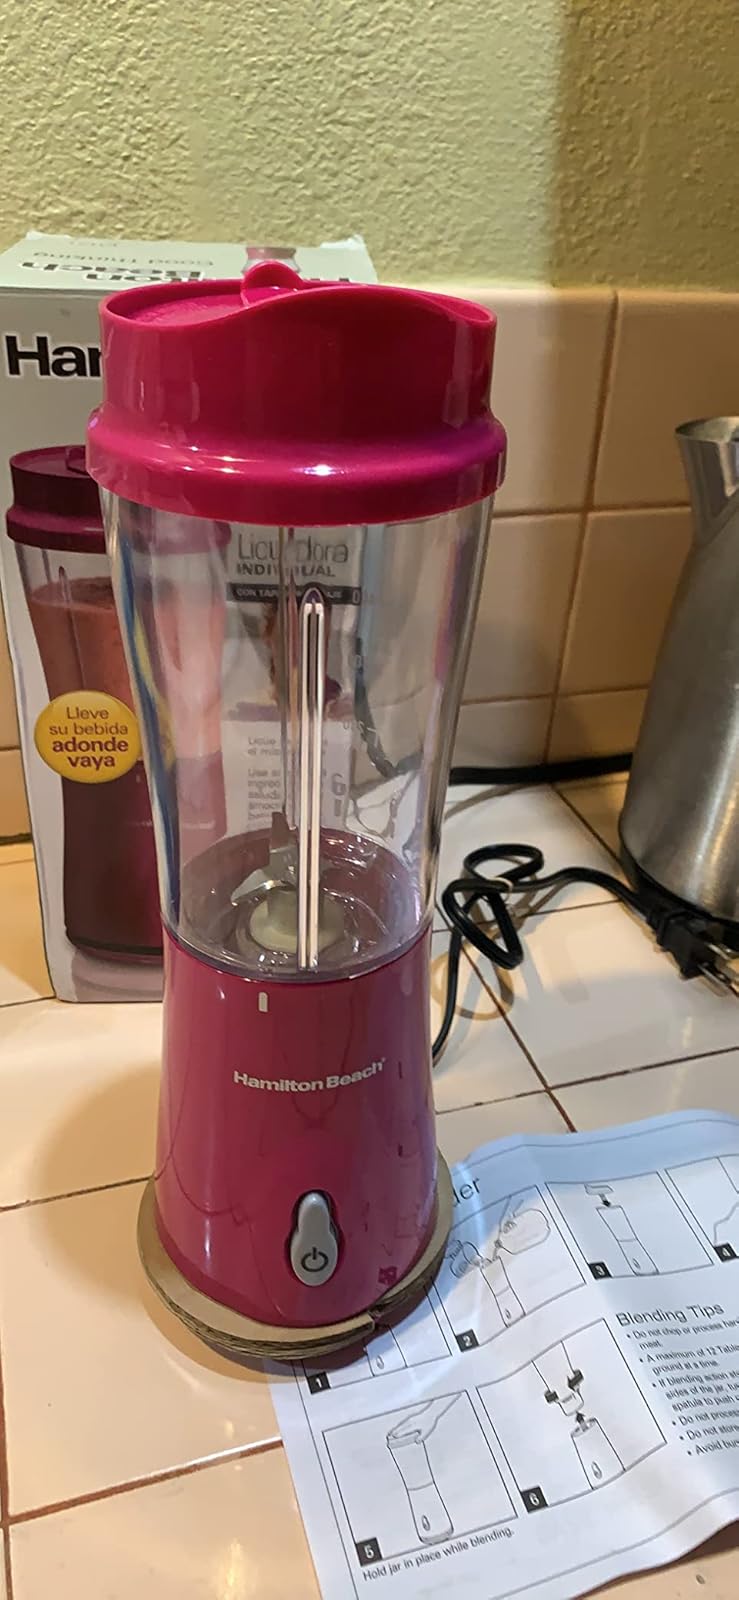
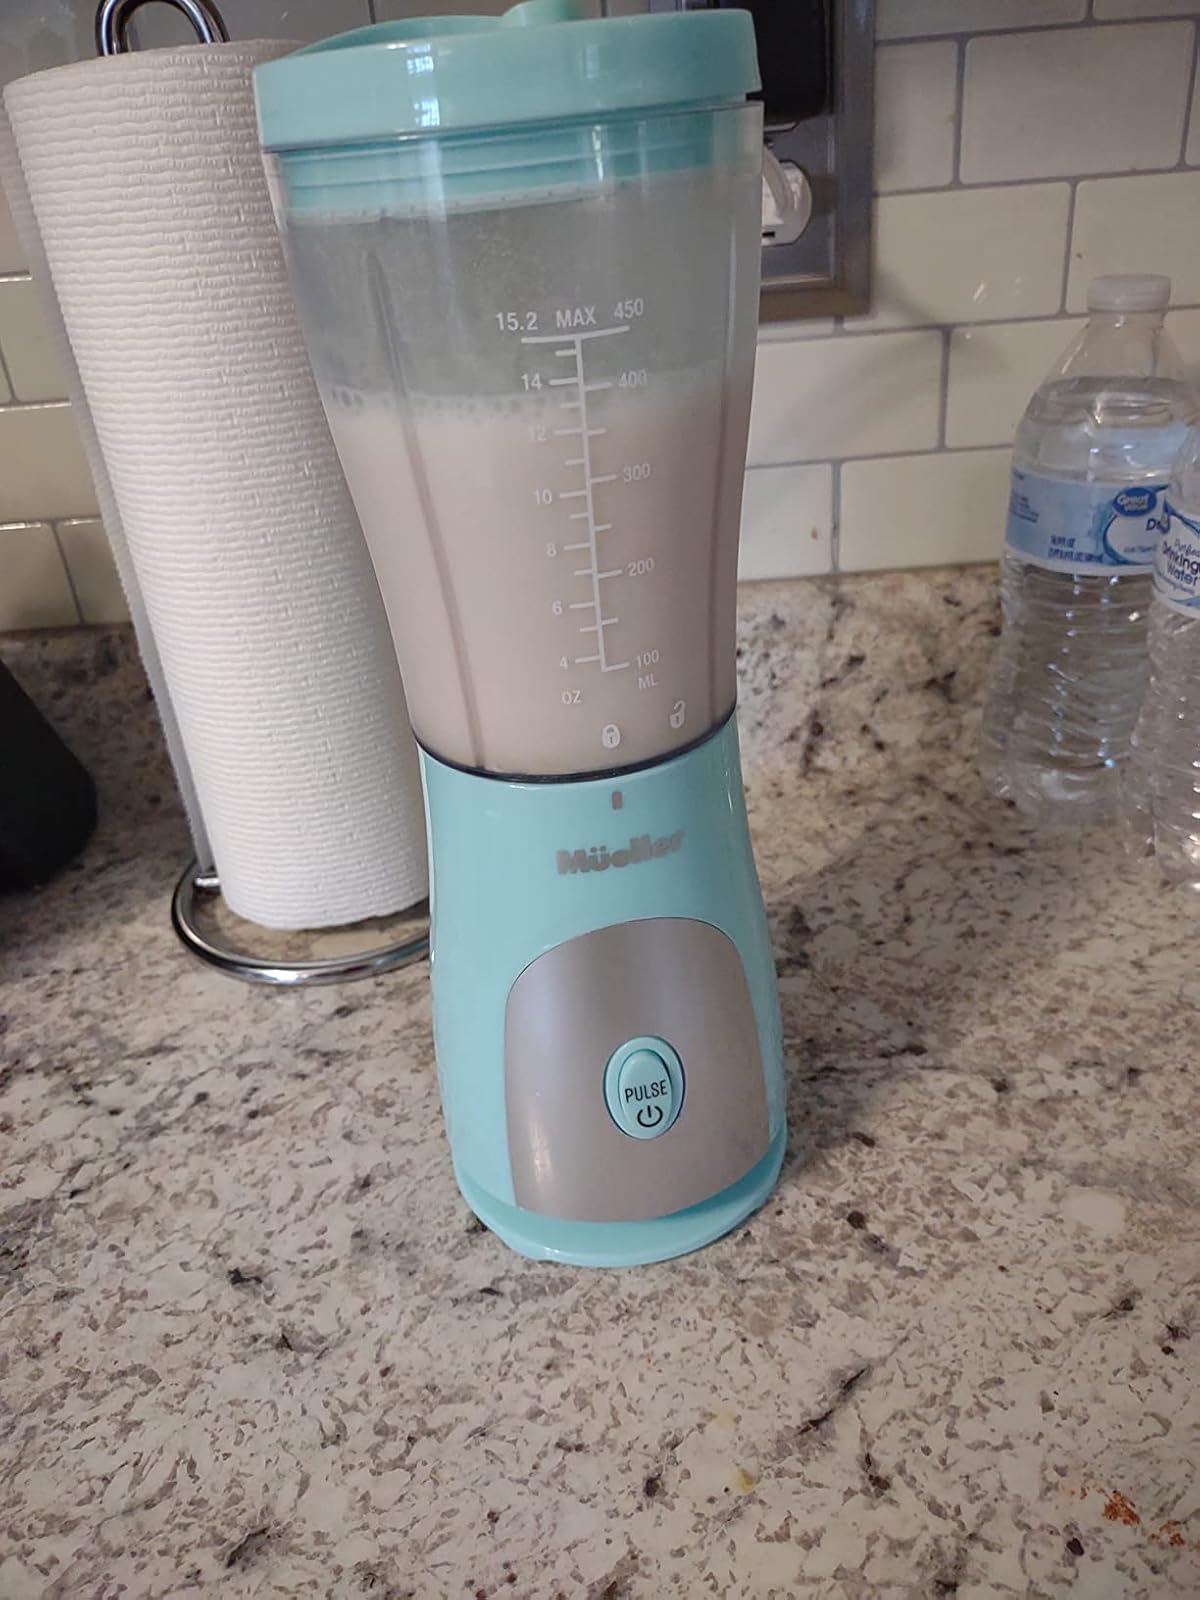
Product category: items_blender
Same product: no